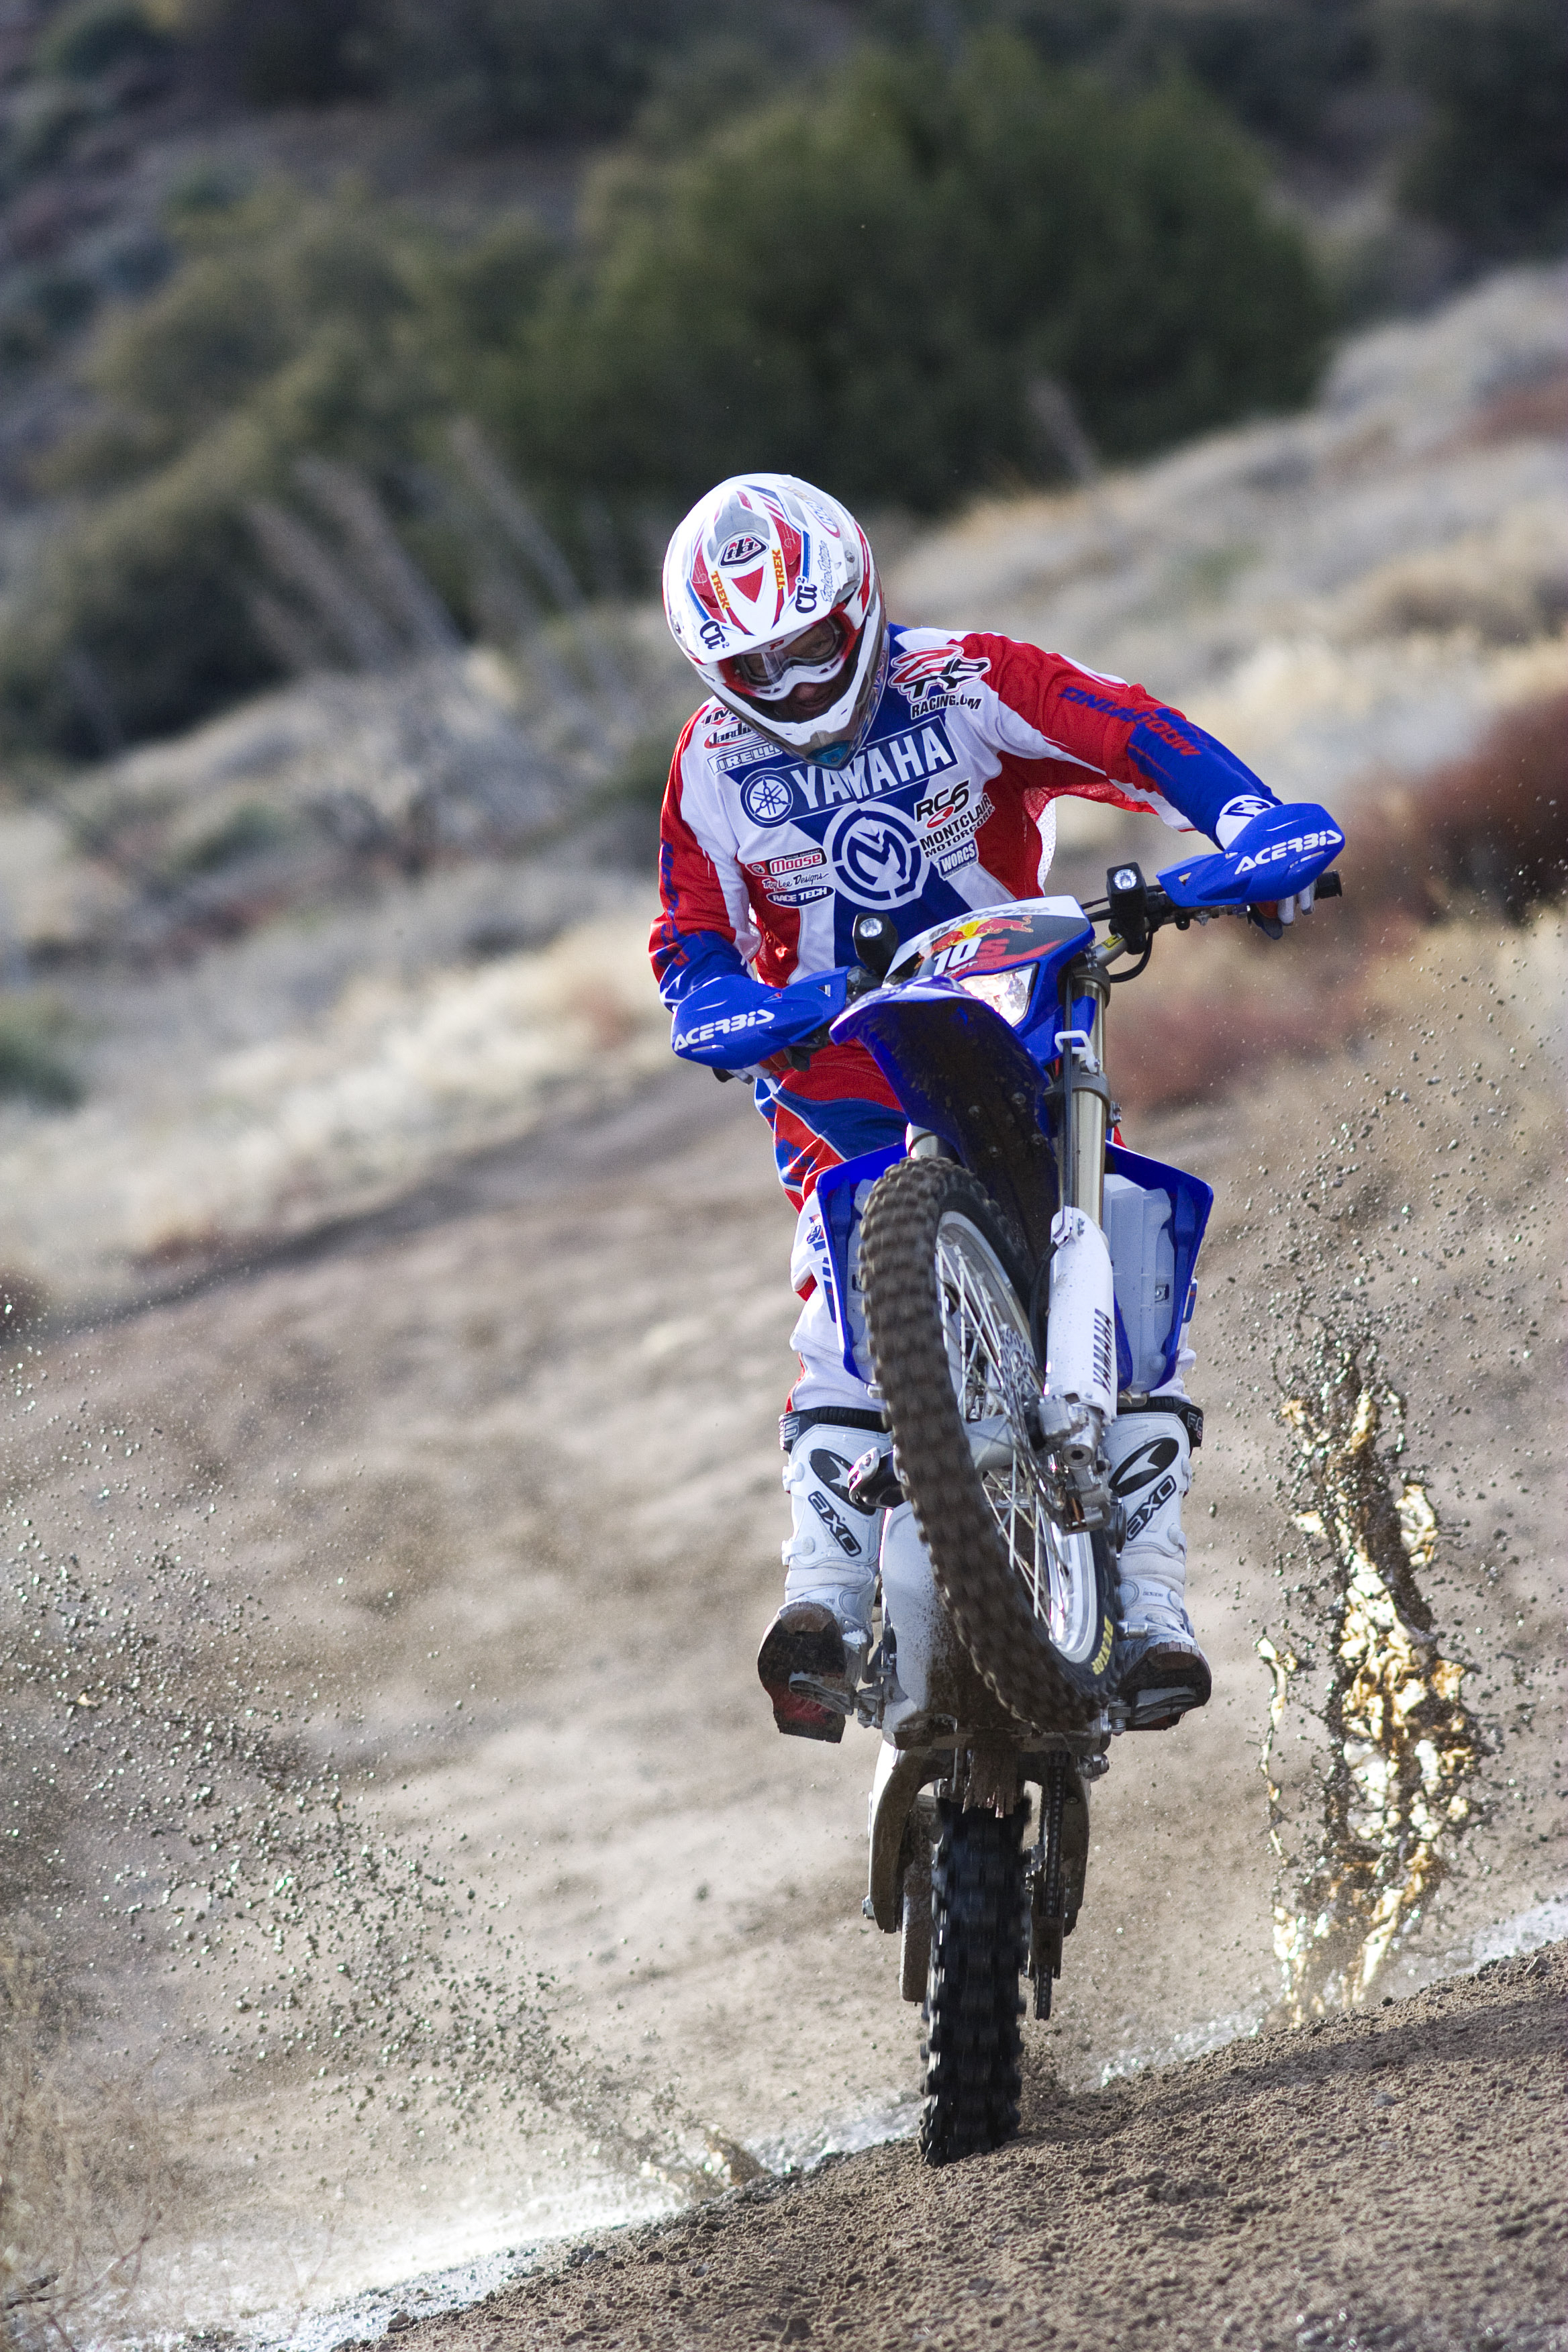
bicycle, vehicle, motocross, extreme sport, dirtbike, yamaha, mountain bike, race, sports, downhill, racing, offroad, motorsport, biker, freeride, enduro, wheelie, mountain biking, freestyle motocross, motorcycle racing, cycle sport, downhill mountain biking, bicycle motocross, endurocross, mountain bike racing